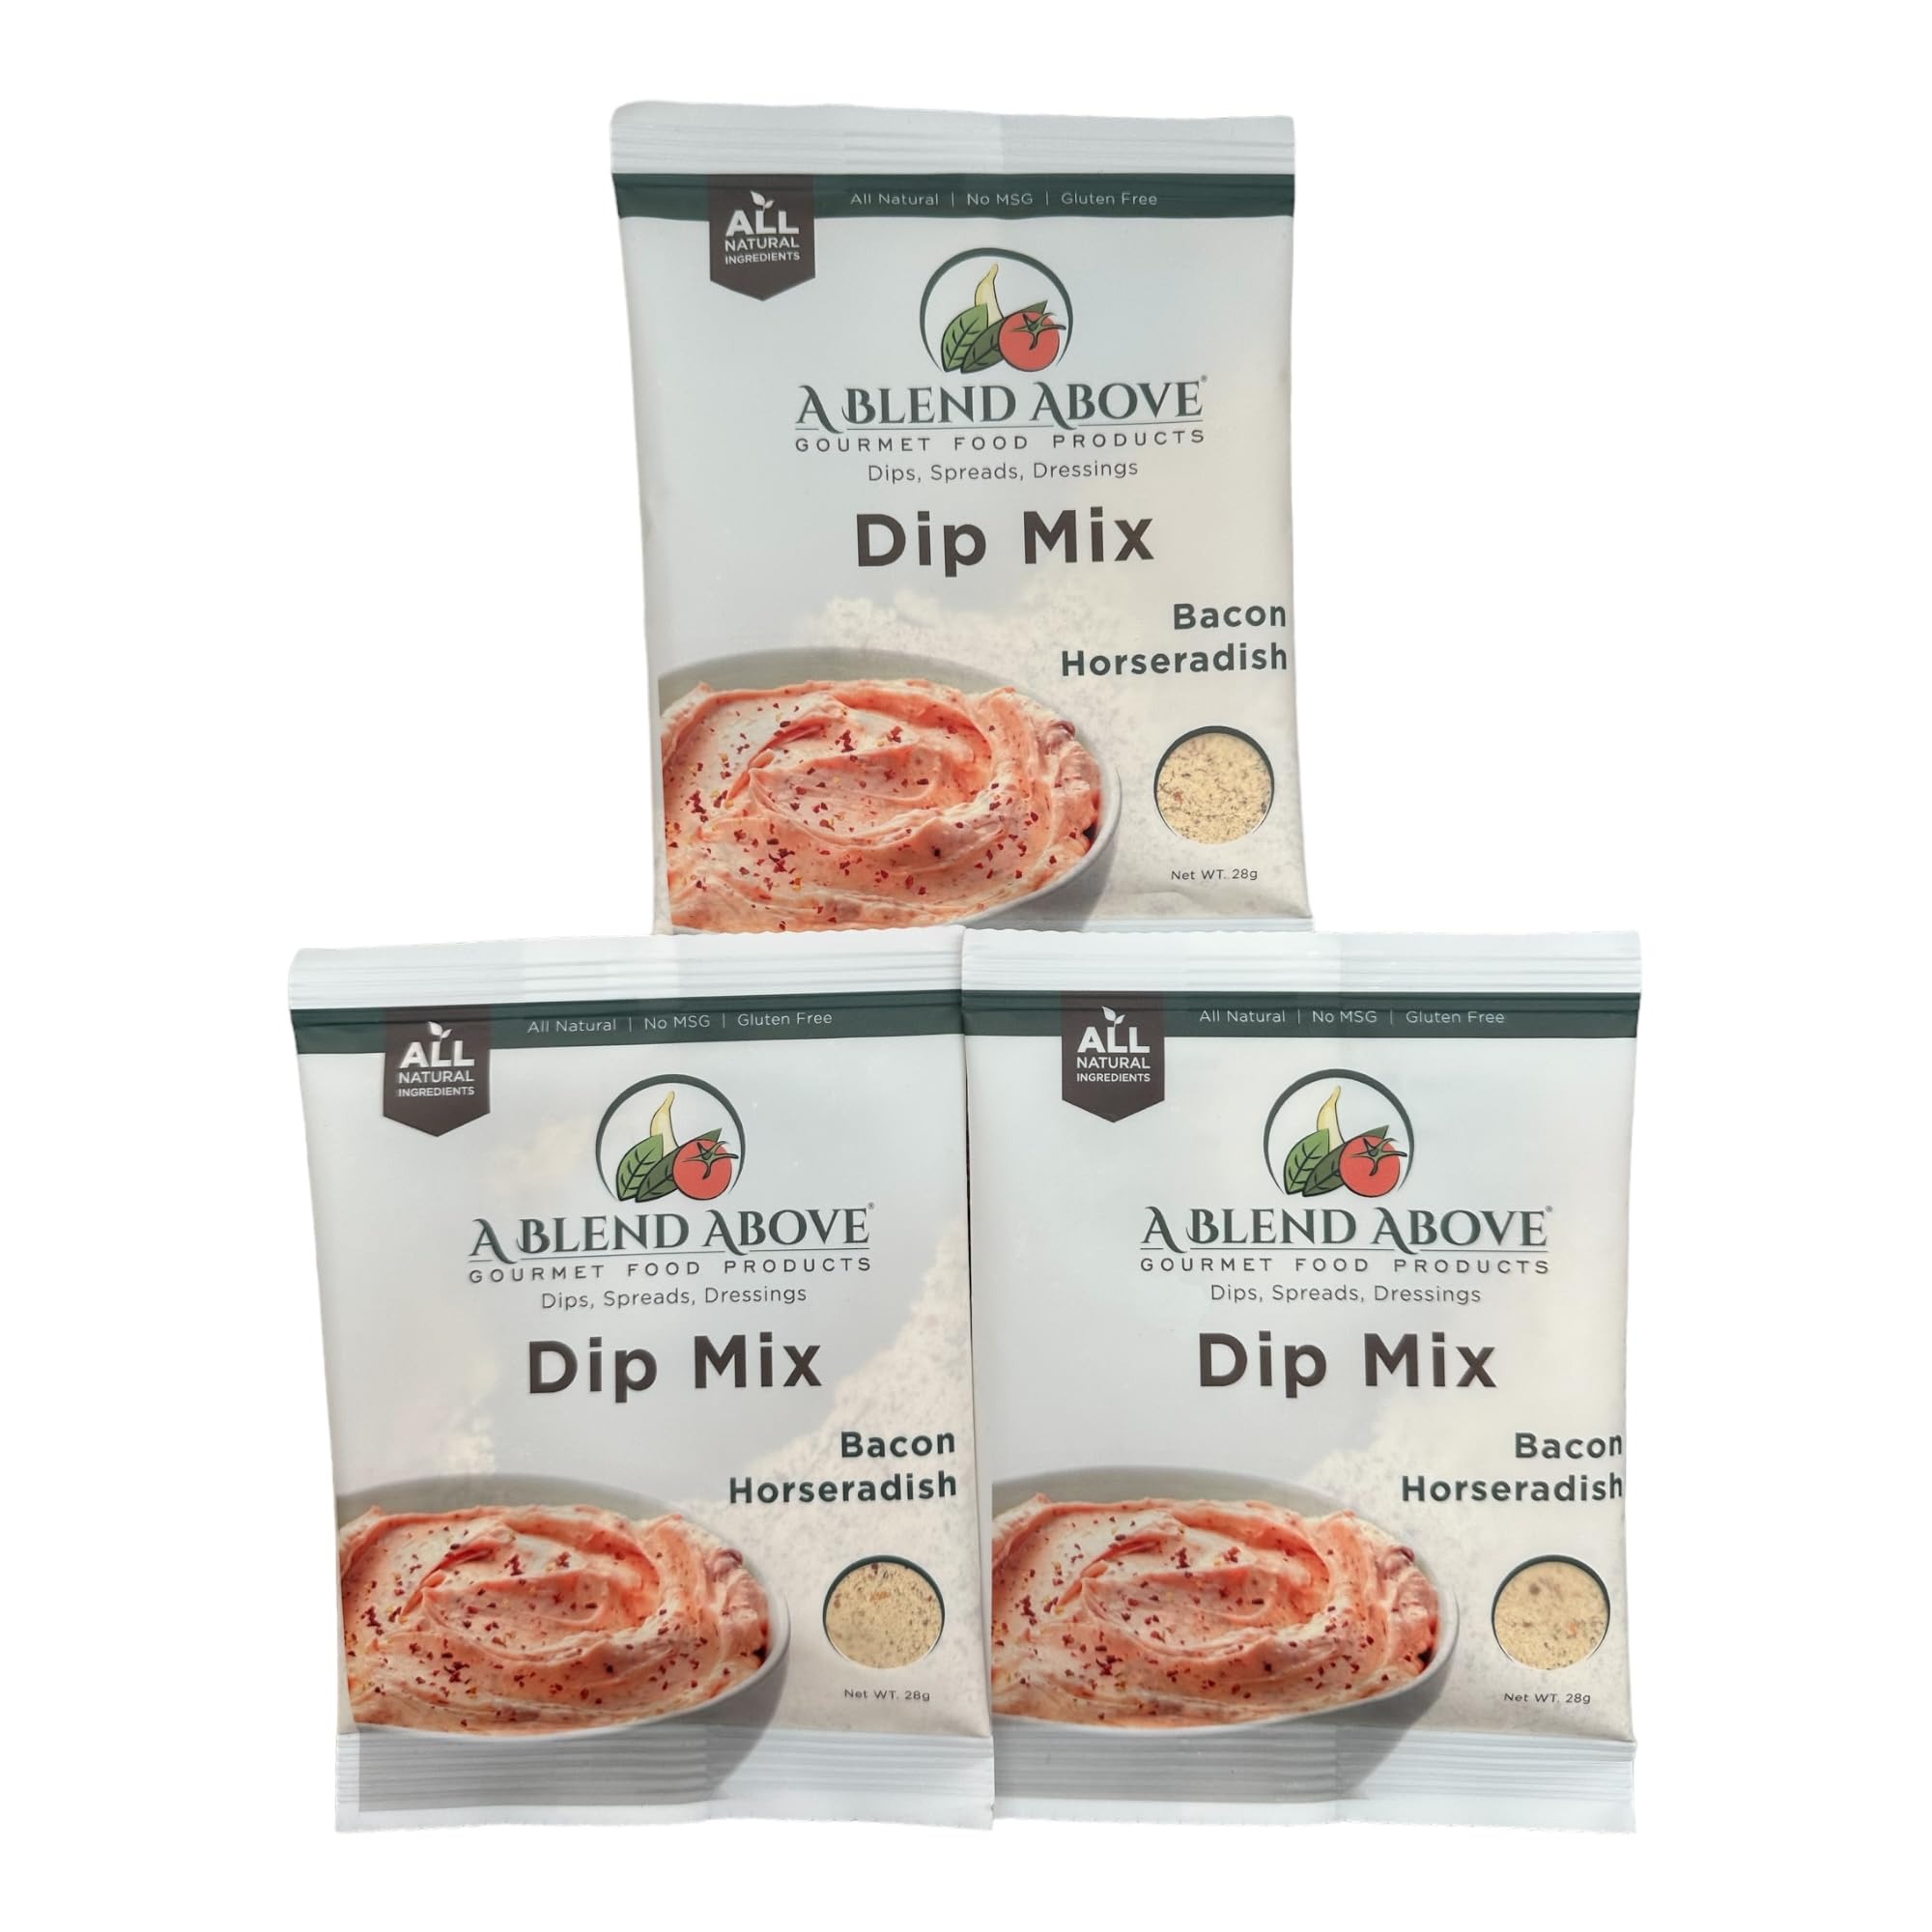
Item Name: A Blend Above Bacon Horseradish Dip Mix, 1oz (3 Pack), Gluten-Free, No MSG, All Natural, No Preservatives, Vegetable Dip, Keto Friendly, Low Carb, Easy to Make
Bullet Point 1: Bold and Savory Flavor: Enjoy the rich combination of smoky bacon and sharp horseradish in this delicious dip mix, perfect for any occasion.
Bullet Point 2: All Natural and Healthy: Made with fresh, all-natural ingredients, this mix contains no MSG and is gluten-free, ensuring a healthier choice for your snacking needs.
Bullet Point 3: Simple Preparation: Just mix with sour cream and mayonnaise, stir, and chill. It’s that easy to create a gourmet dip, spread, or seasoning in minutes.
Bullet Point 4: Versatile Usage: Use as a dip for veggies, chips, and bread, a spread for sandwiches and wraps, or a seasoning for meats and seafood. Adds a flavorful punch to any dish.
Bullet Point 5: Perfect for Entertaining: Ideal for parties, family gatherings, or casual get-togethers, this mix ensures you always have a tasty and easy-to-make option to delight your guests.
Product Description: <p><strong>A Blend Above: Bacon Horseradish Dip Mix</strong></p><p>Elevate your appetizers and snacks with the bold and savory flavors of the Bacon Horseradish Dip Mix by A Blend Above. Perfect for adding a gourmet touch to your gatherings, this dip mix is easy to prepare and versatile in use. Each package combines the smoky taste of bacon with the sharp kick of horseradish, creating a unique and delicious dip.</p><p><strong>Key Features:</strong></p><ul><li>All-natural ingredients</li><li>No MSG</li><li>Gluten-free</li><li>Easy to prepare</li><li>Versatile usage</li></ul><p><strong>Usage Instructions:</strong> Combine the mix with sour cream and mayonnaise, stir until fully incorporated, and chill in the fridge for at least one hour. Enjoy as a dip, spread, or seasoning.</p>
Value: 3.0
Unit: Ounce

Price: 18.97